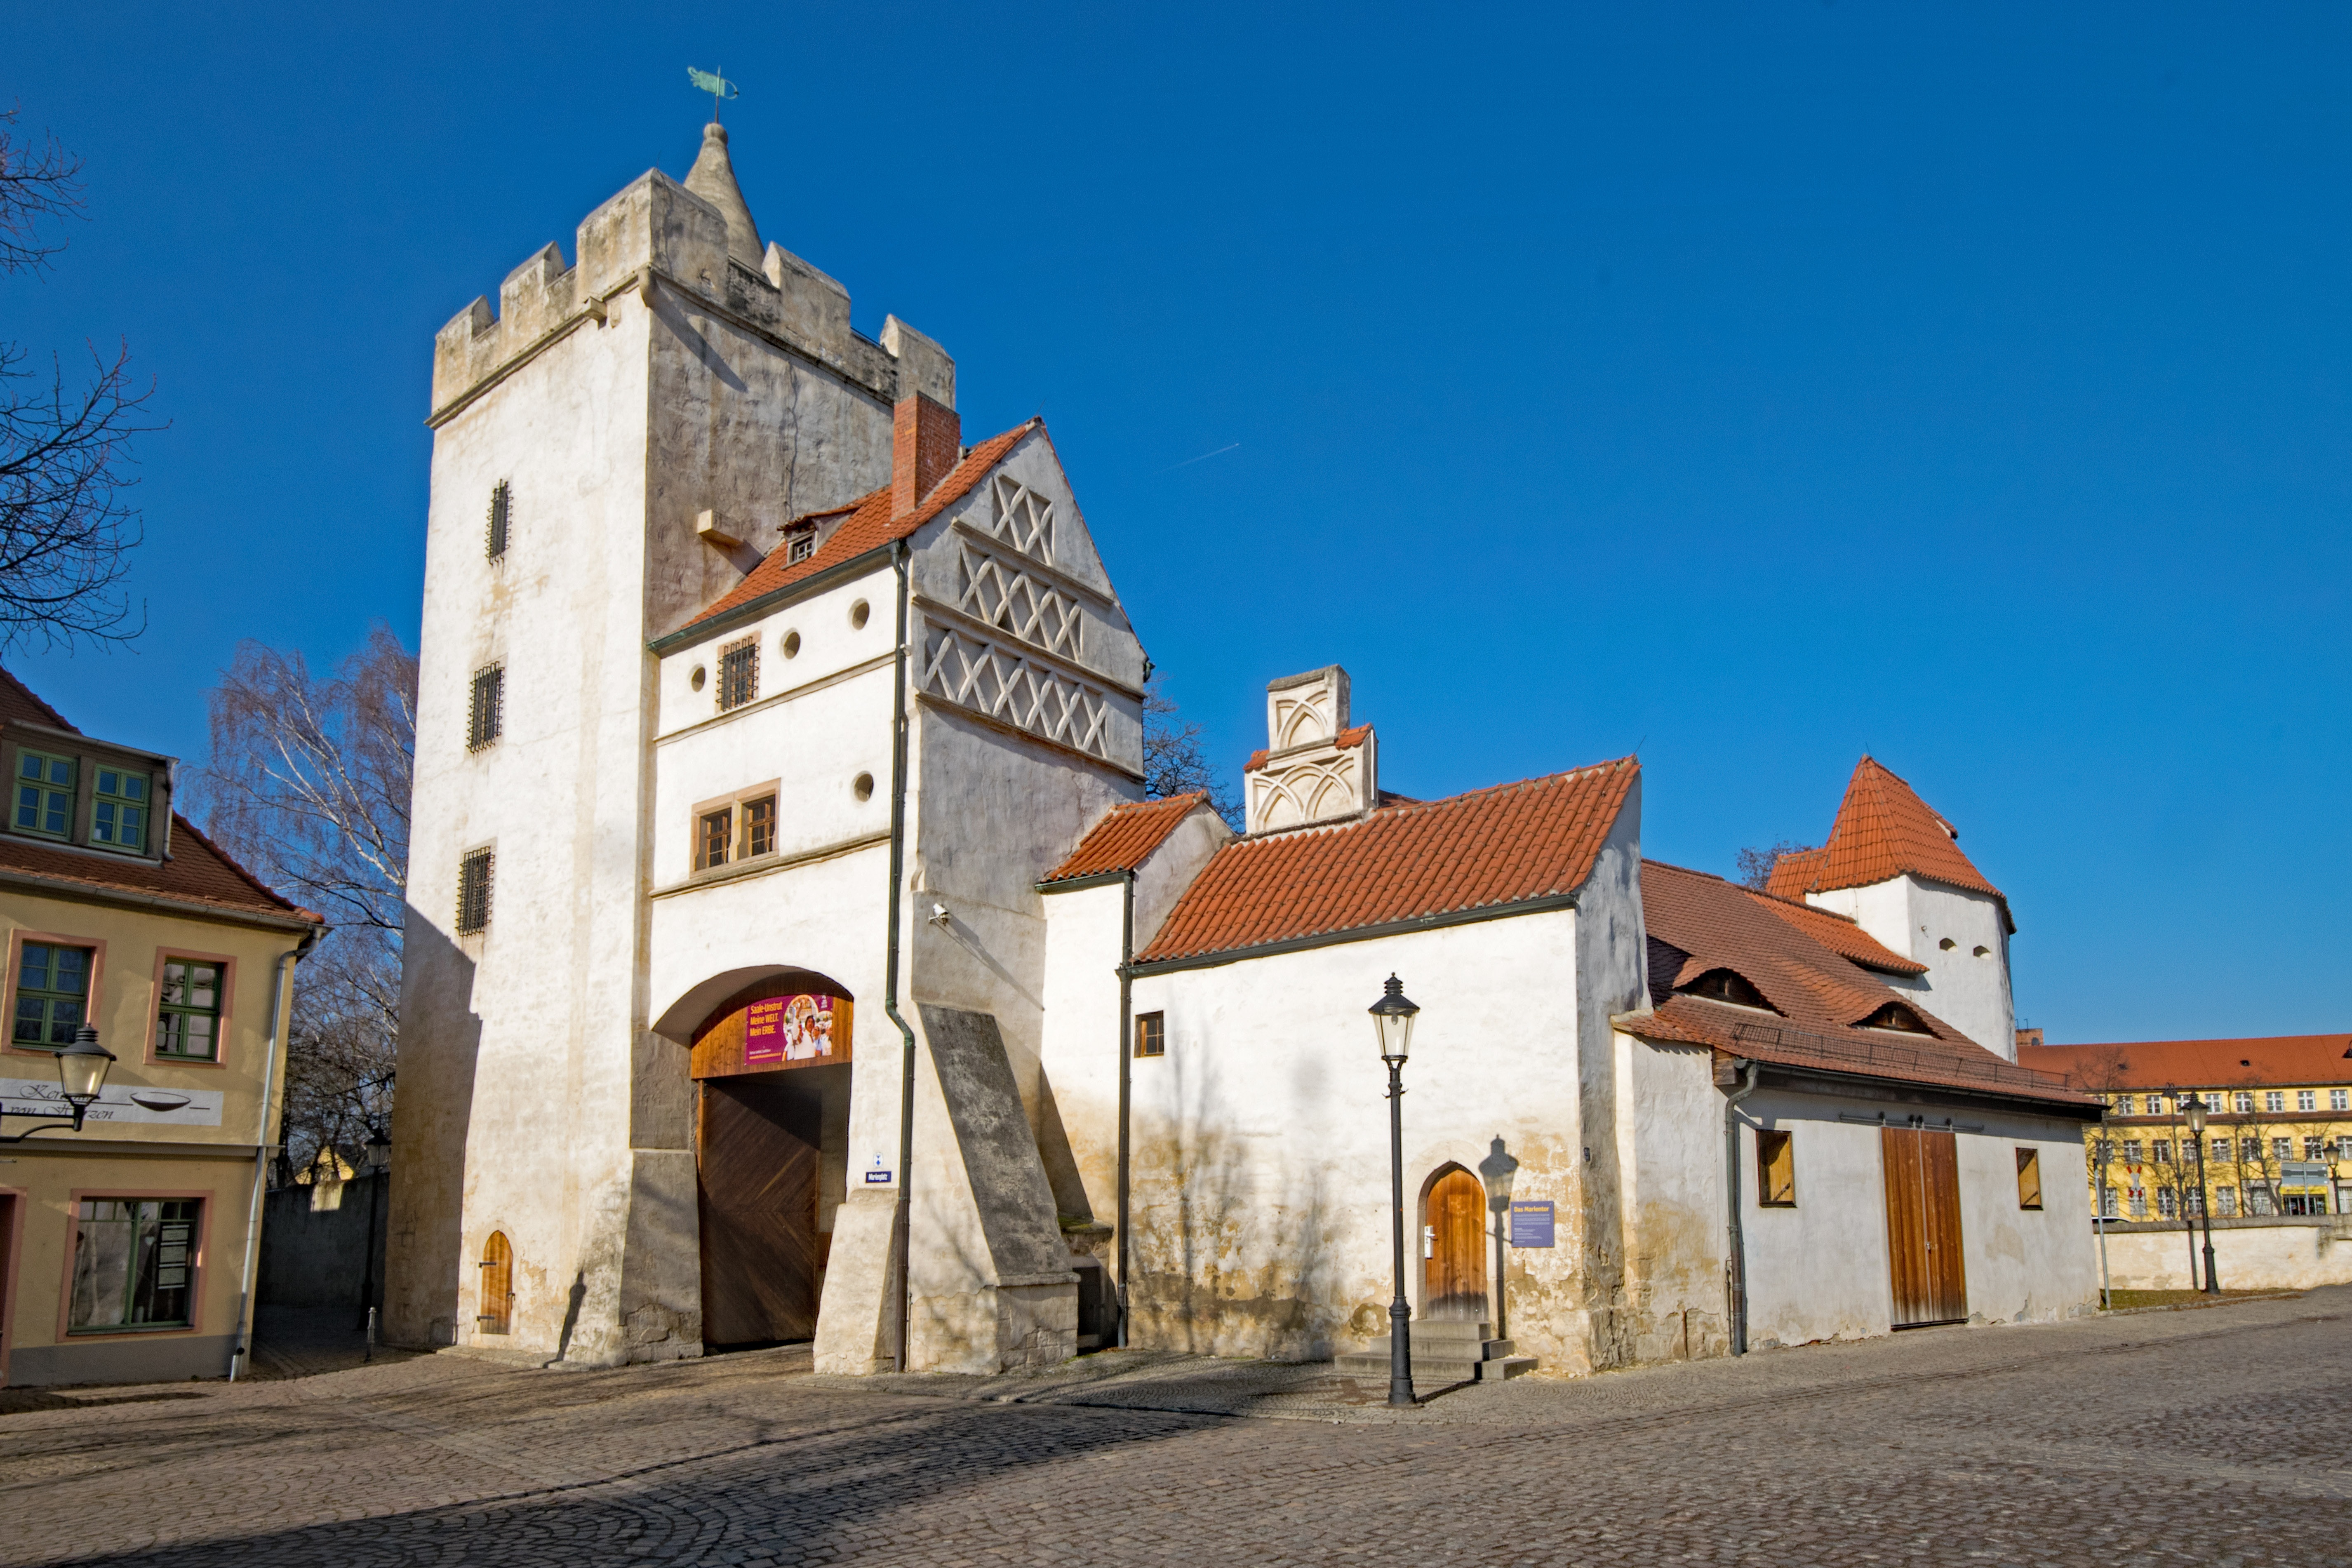
architecture, town, building, village, tower, space, landmark, facade, church, chapel, tourism, place of worship, places of interest, old town, monastery, germany, estate, marienplatz, naumburg, neighbourhood, saxony anhalt, residential area, human settlement, marientor